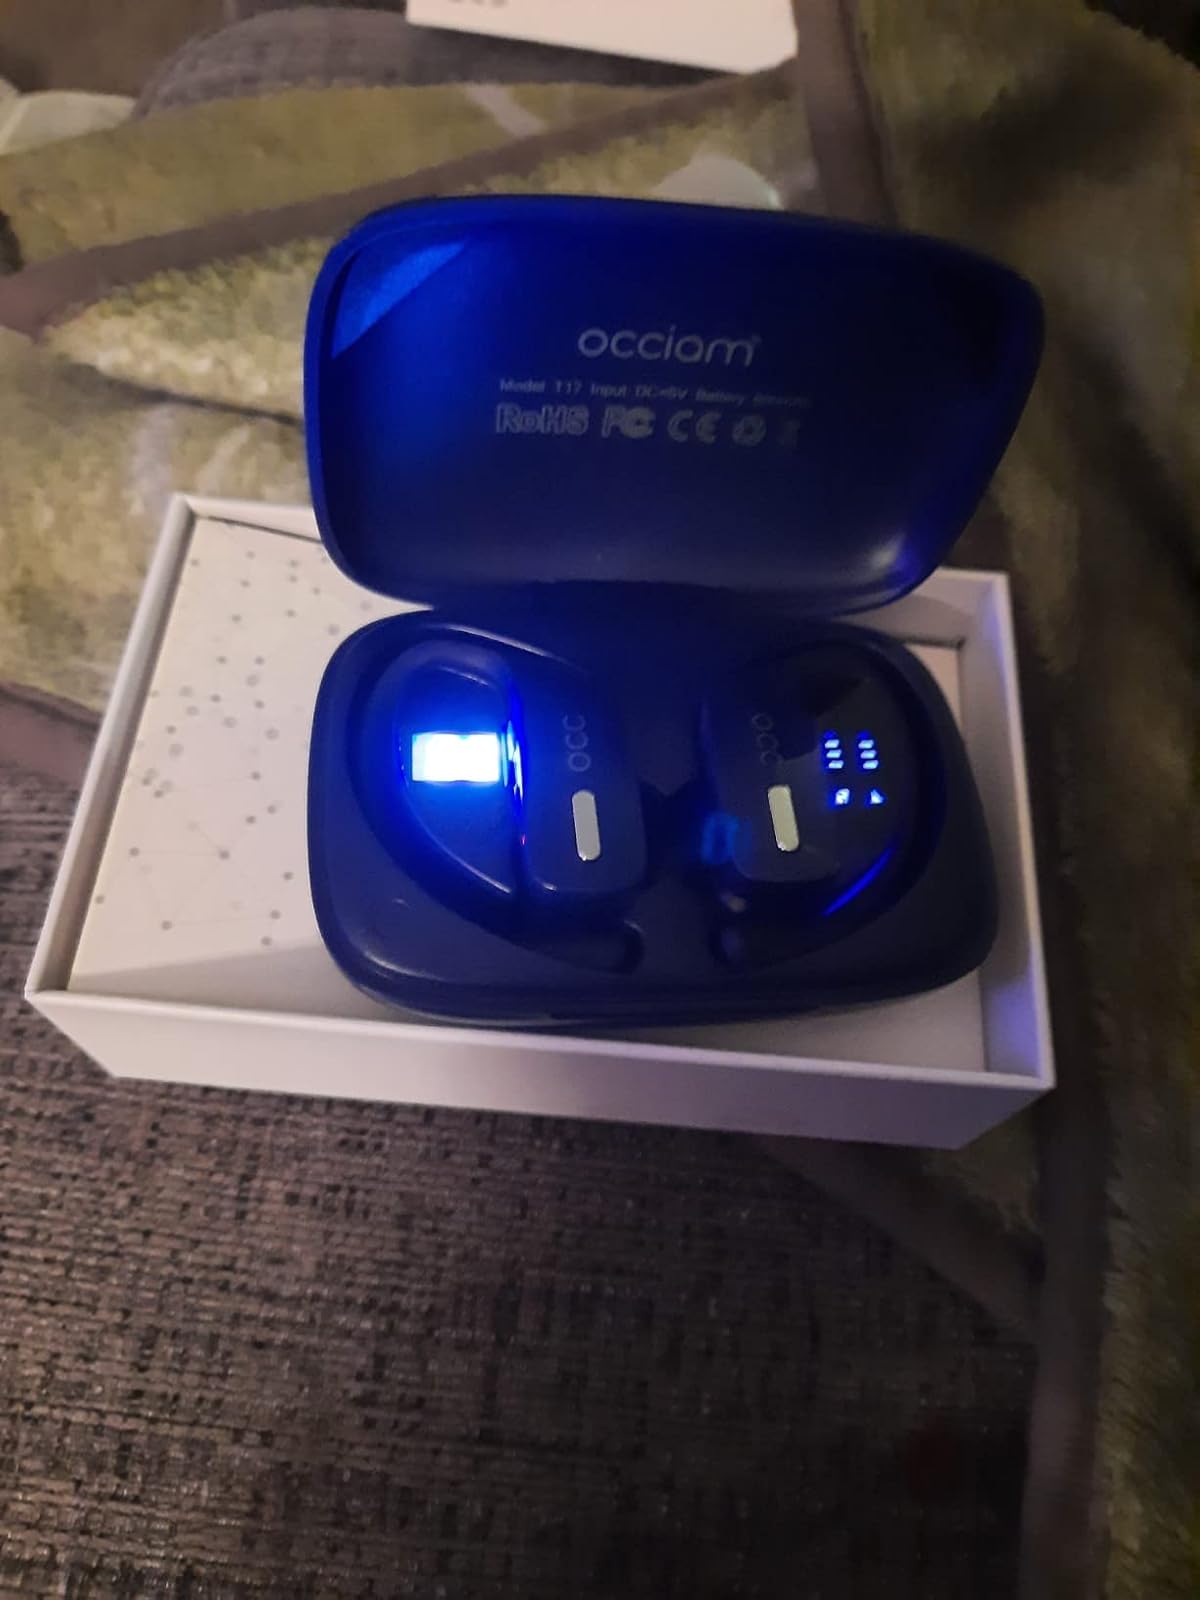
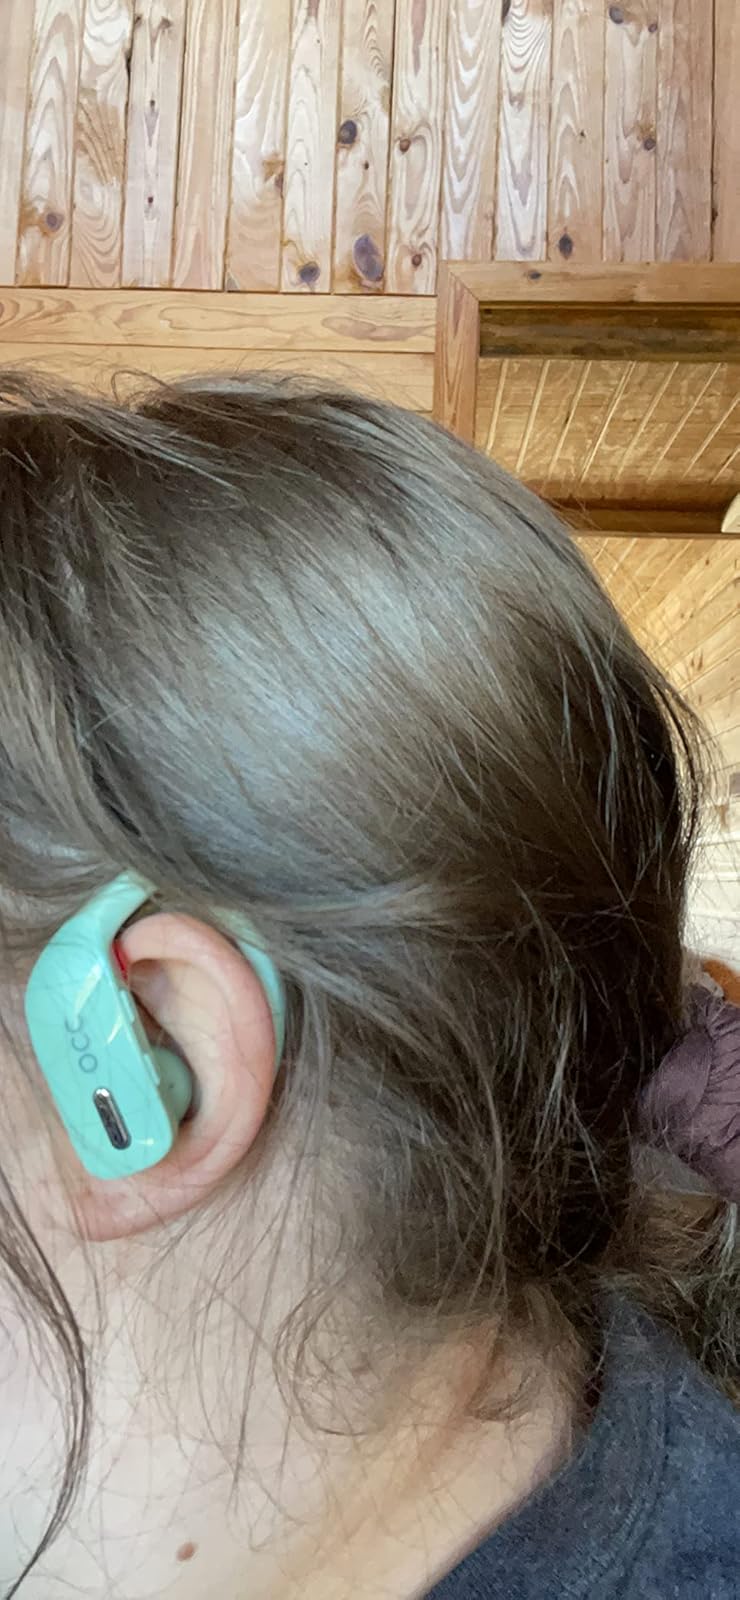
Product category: earbuds
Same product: no